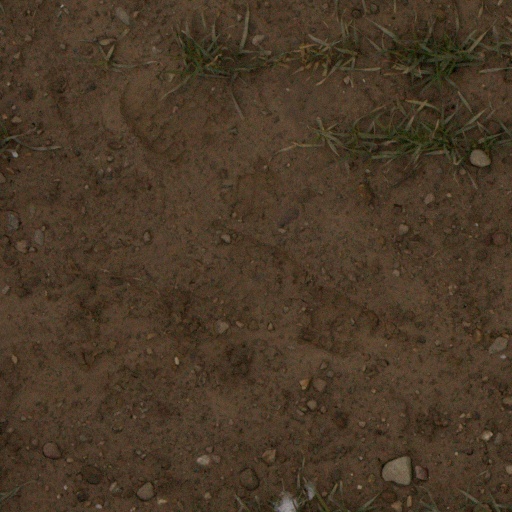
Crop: wheat